Sati Tulasi (1936 film)

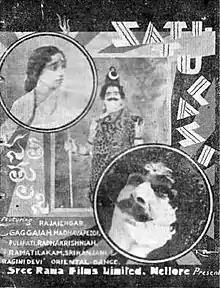
Theatrical poster of Sathi Tulasi

Sati Tulasi ("English:" Ever-Present Tulasi) ("Telugu": సతీ తులసి) is a 1936 Telugu mythological film directed by Chitrapu Narasimha Rao under the banner of Rama Films.